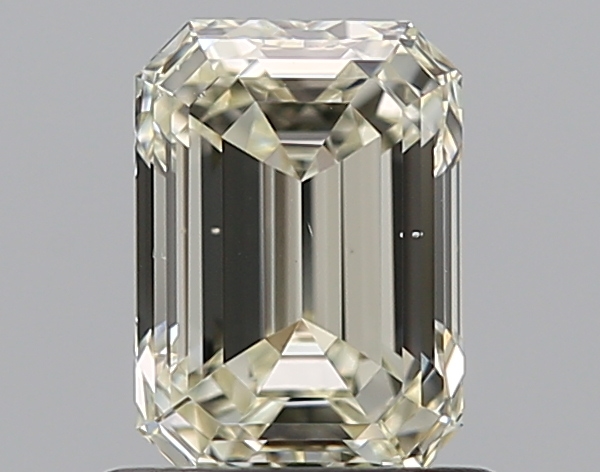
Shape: emerald
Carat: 1
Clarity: VS2
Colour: M
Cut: EX
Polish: EX
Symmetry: VG
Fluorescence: F
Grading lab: GIA
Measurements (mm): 6.59 x 4.66 x 3.21